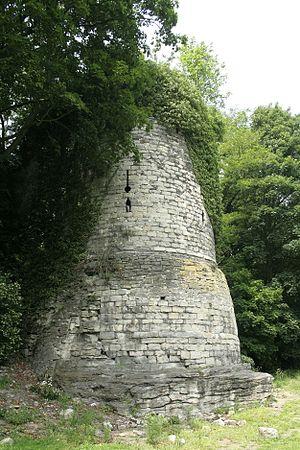
Tournai (Belgique) — Une des deux tours Marvis de la seconde enceinte du XIIIe siècle. Les deux tours Saint Jean du XIIe siècle se situent à 150 mètres à gauche de celles-ci.
L'enceinte de Tournai est un ancien ensemble de fortifications qui protégeait la ville de Tournai entre le Moyen Âge et le XXᵉ siècle. Situé au nœud de voies romaines le bourg de Tournai connaît dès le Iᵉʳ siècle un rapide essor économique. Cette prospérité attirant les convoitises de peuples et armées étrangères la ville s'est entourée d'une enceinte fortifiée. Des vestiges sont encore visibles.
Cette page regroupe l'ensemble du patrimoine immobilier classé de la ville belge de Tournai.